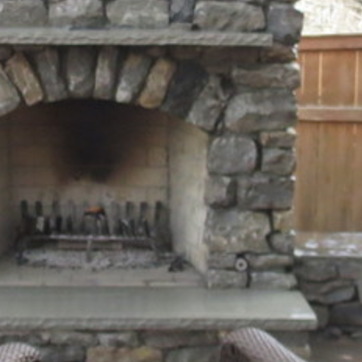
Material: stone